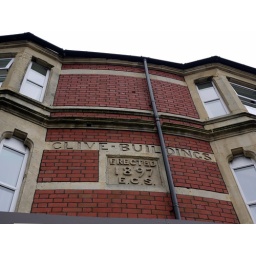
Old stone-carved sign on a building in Cardiff.